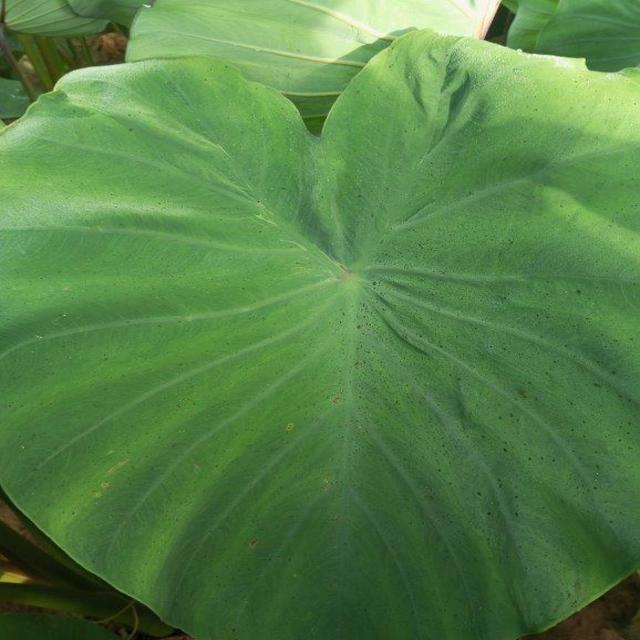
Label: Healthy